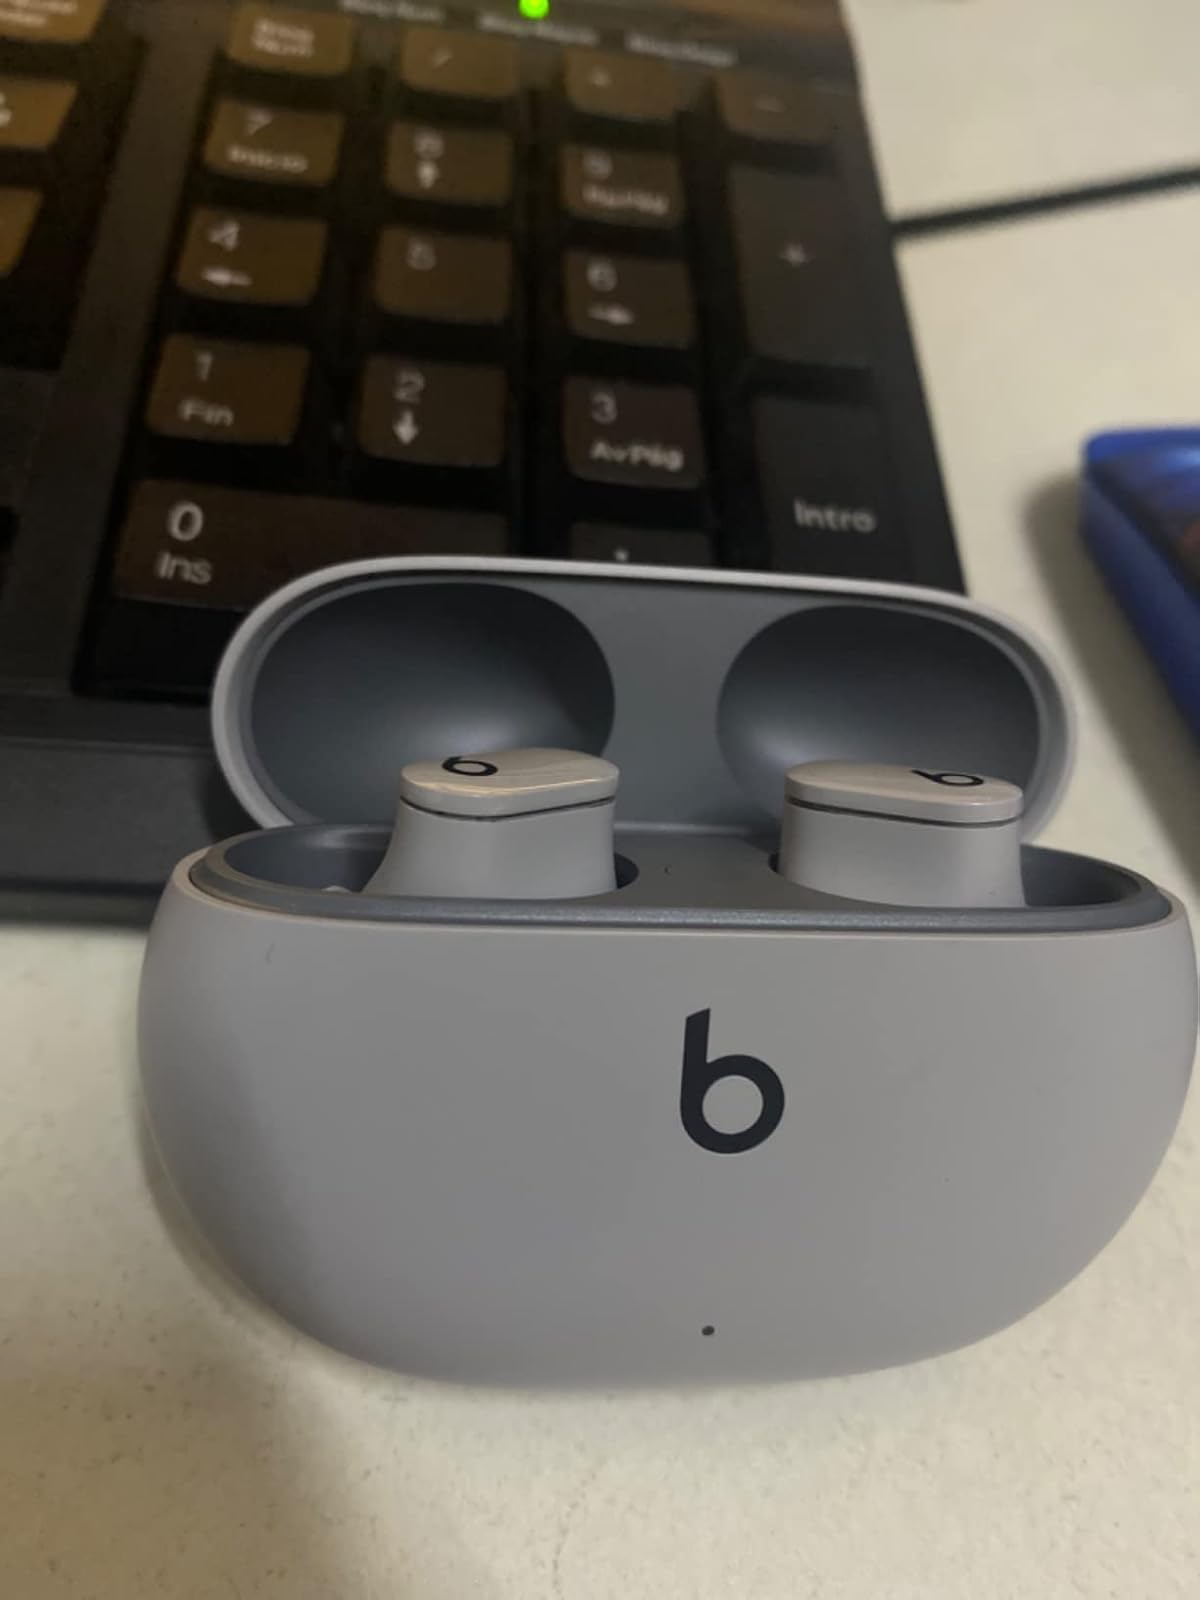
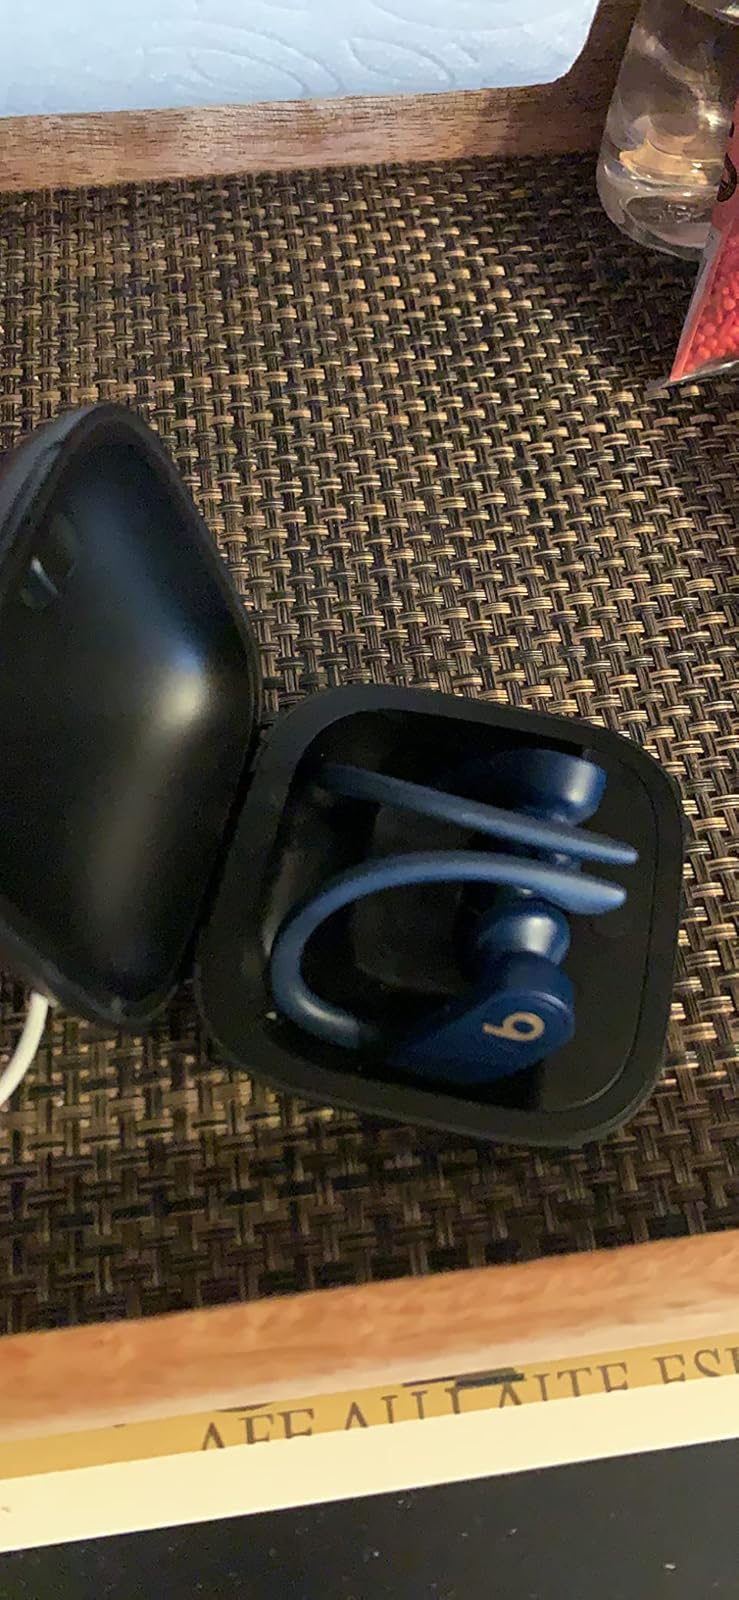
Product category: earbuds
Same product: no